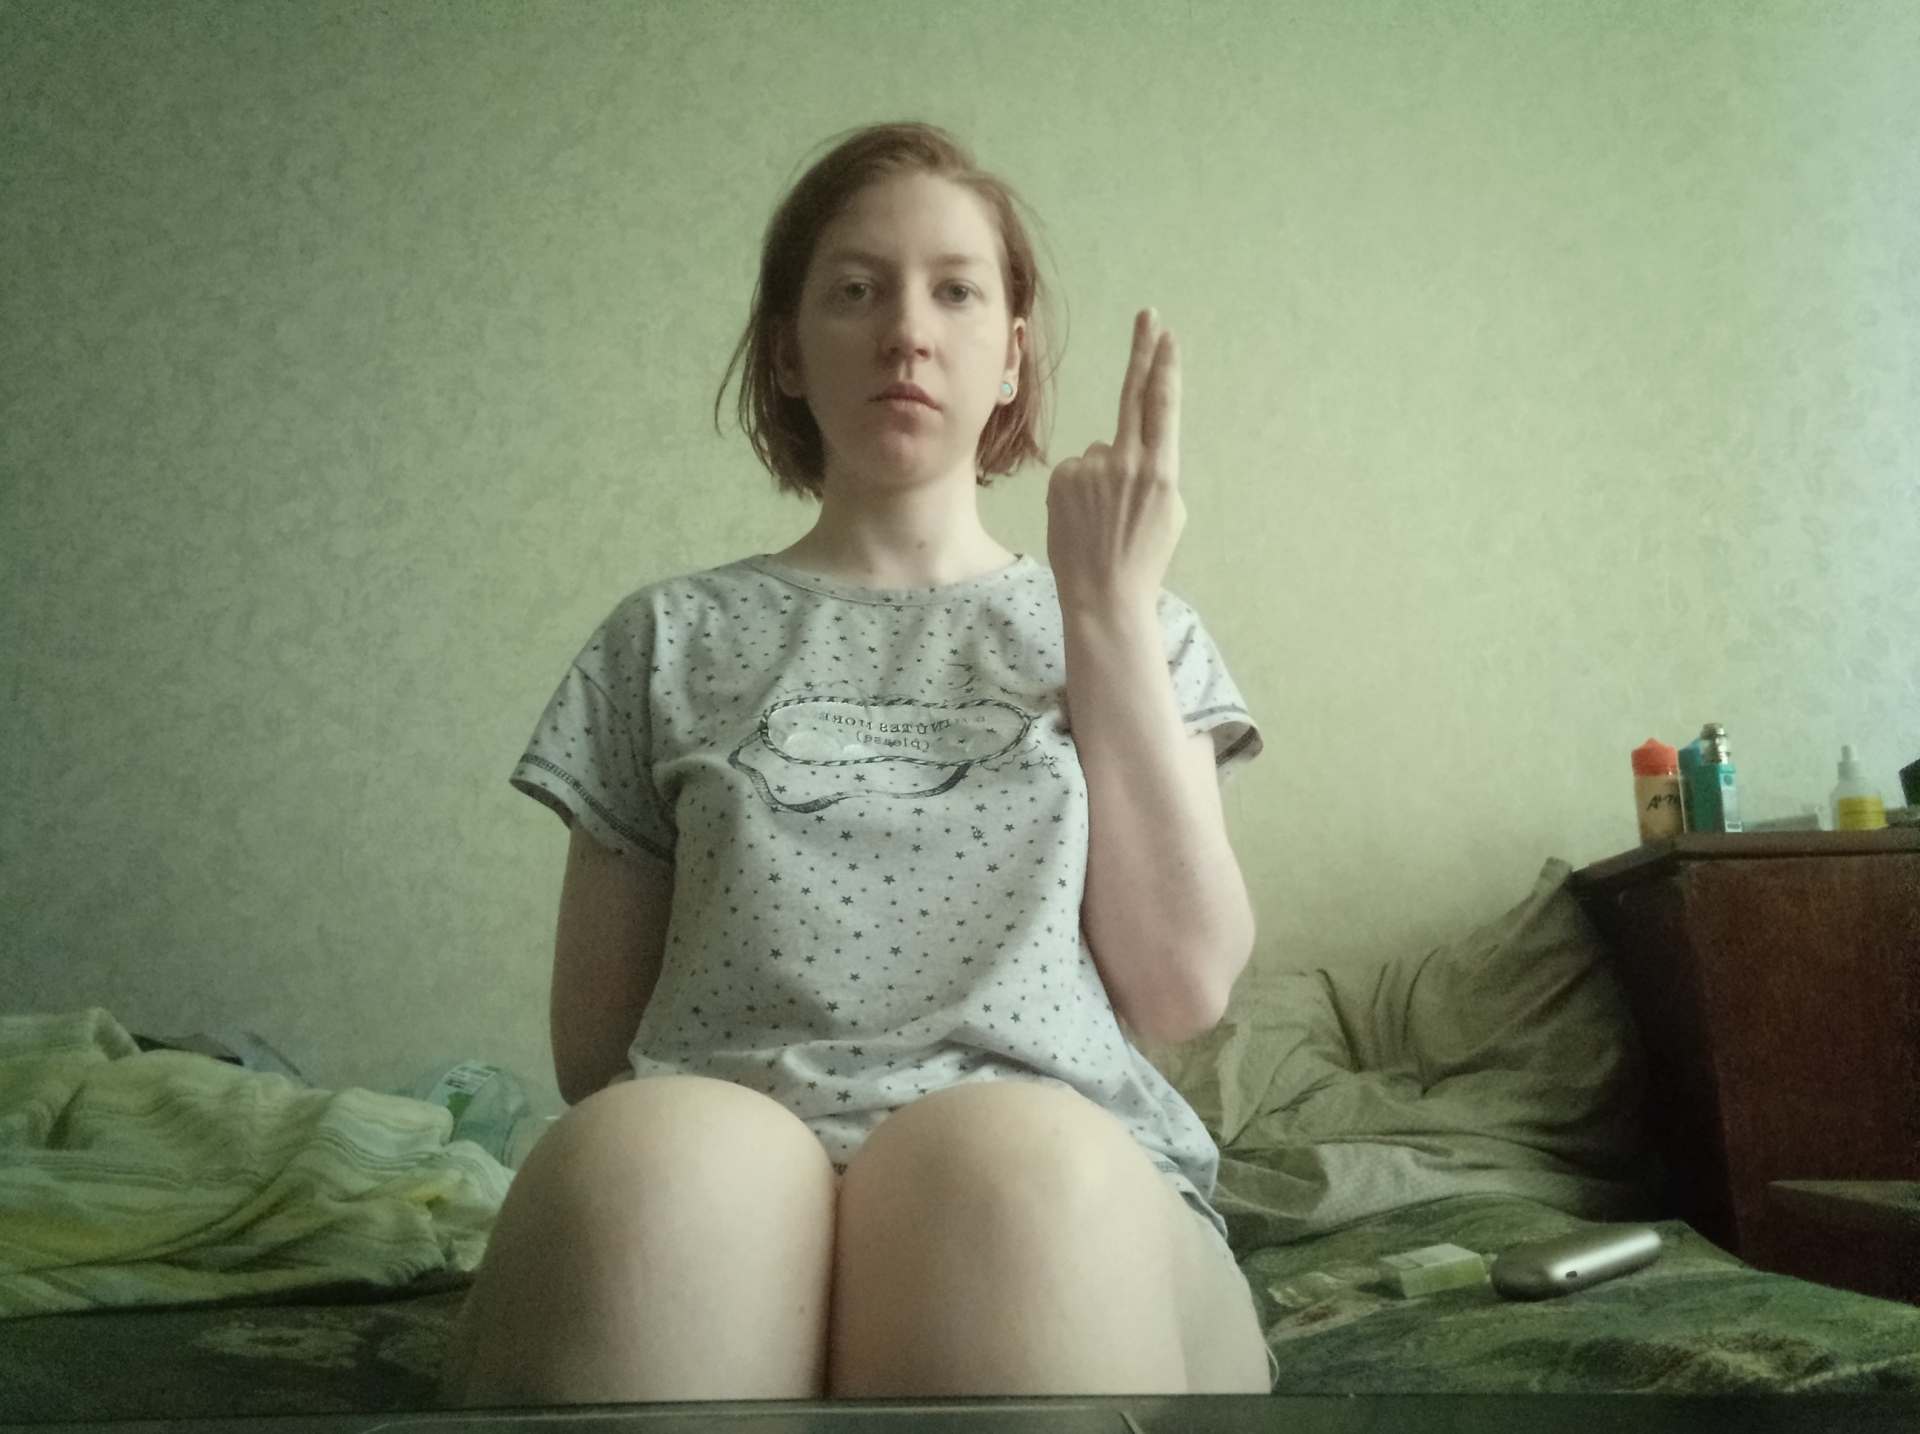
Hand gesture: two_up_inverted